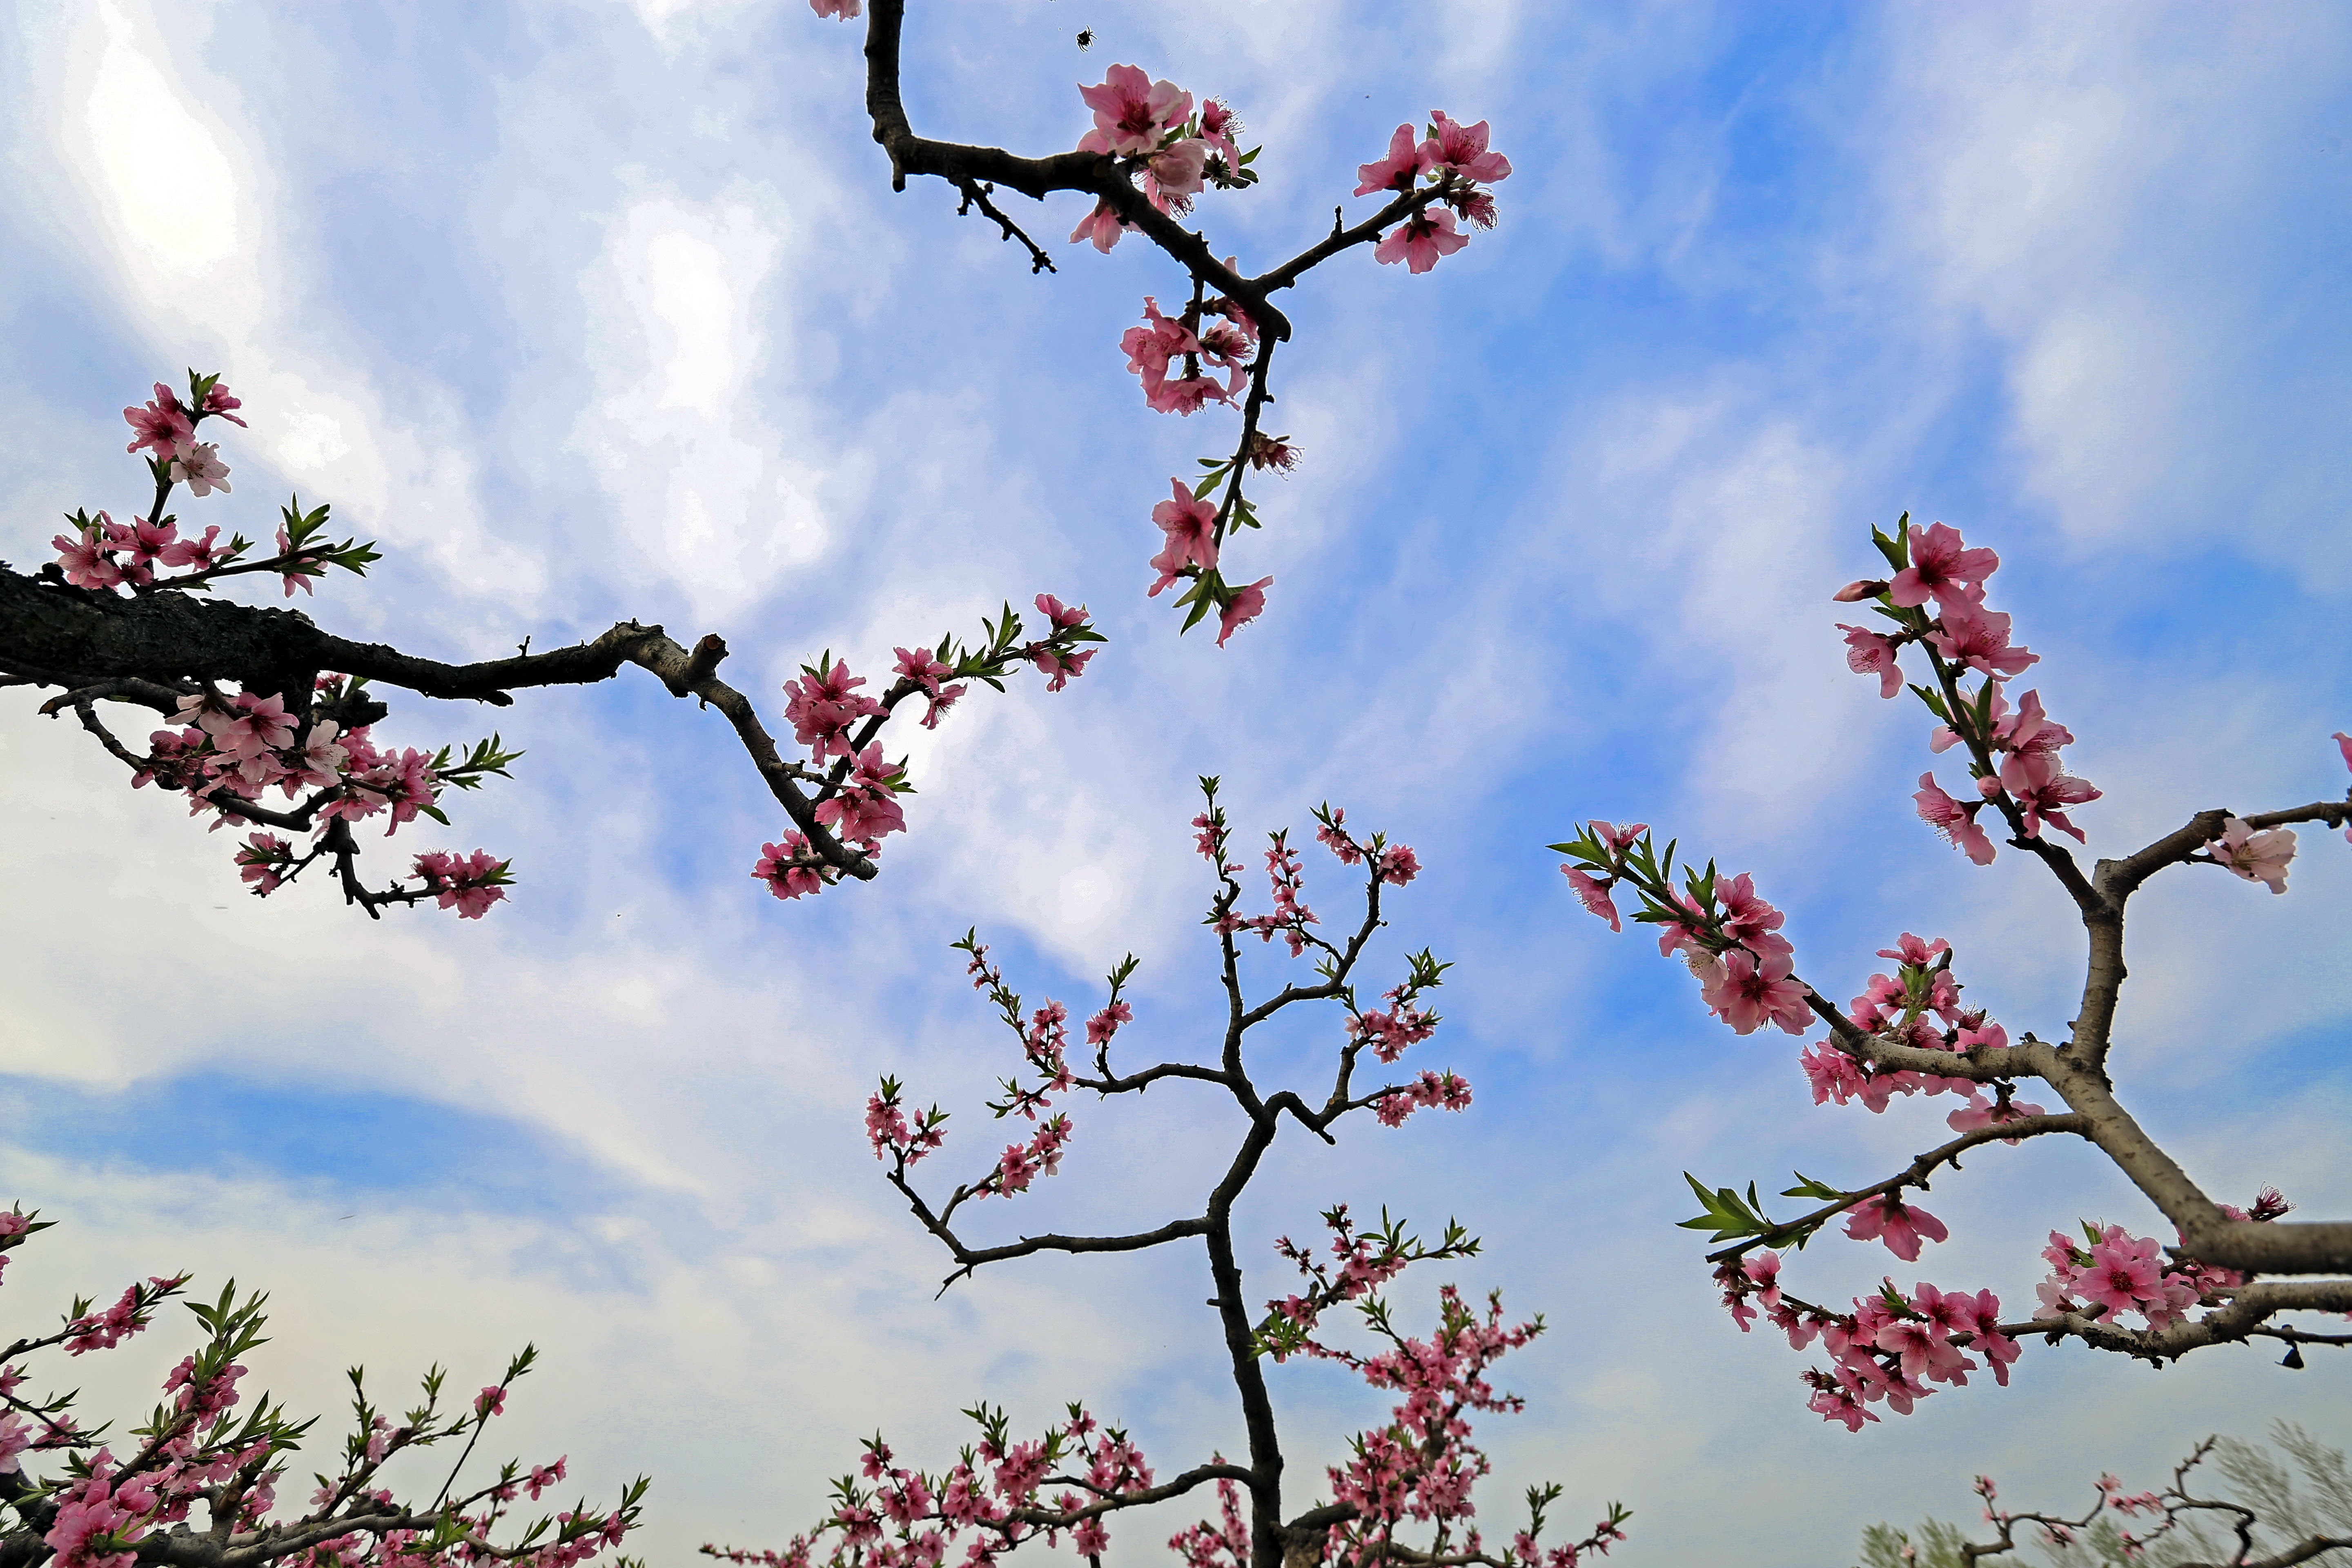
tree, nature, branch, blossom, plant, sky, leaf, flower, spring, autumn, botany, flora, season, cherry blossom, the scenery, peach blossom, pink petals, woody plant